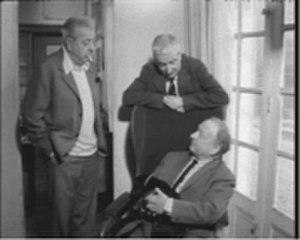
Alexandre Trauner (assis) en 1961 avec les frères Prévert, dans le film documentaire Mon frère Jacques de Pierre Prévert Magyar: Trauner Sándor (Alexandre Trauner, ülve) a Prévert fivérekkel (Jacques Prévert költővel és Pierre Prévert filmrendezővel. (Pierre Prévert 1961-es dokumentumfilmjében, a Mon frère Jacques-ban)
Alexandre Trauner, né le 3 août 1906 à Budapest en Autriche-Hongrie et mort le 5 décembre 1993 à Omonville-la-Petite, dans la Manche, est un décorateur de cinéma.